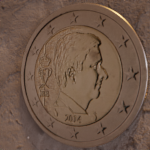
Coin value: 2euro
Country: be
Edition: 2014ph